Banna people

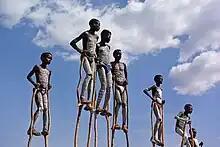
Banna children on stilts (2014)

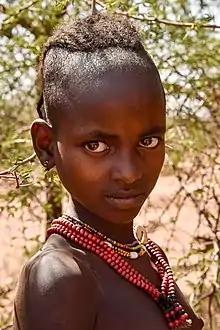
A Banna child (2019)

The Banna people, also Banya, are an Omotic ethnic group in Ethiopia that inhabit the Lower Omo Valley, primarily between the Weyto and Omo rivers. They live in an area between the towns of Gazer and Dimeka, with the traditional area of the Banna being divided into two ritual regions: "Ailama" (around Gazer) and "Anno" (spanning from Benata to Dimeka). According to the 2007 census, they number at around 47,000 individuals. They engage primarily in agriculture and supplement this by pastoralism, hunting, and gathering. They are mainly traditionalists, however, a significant share are Christians, and they have their own king.